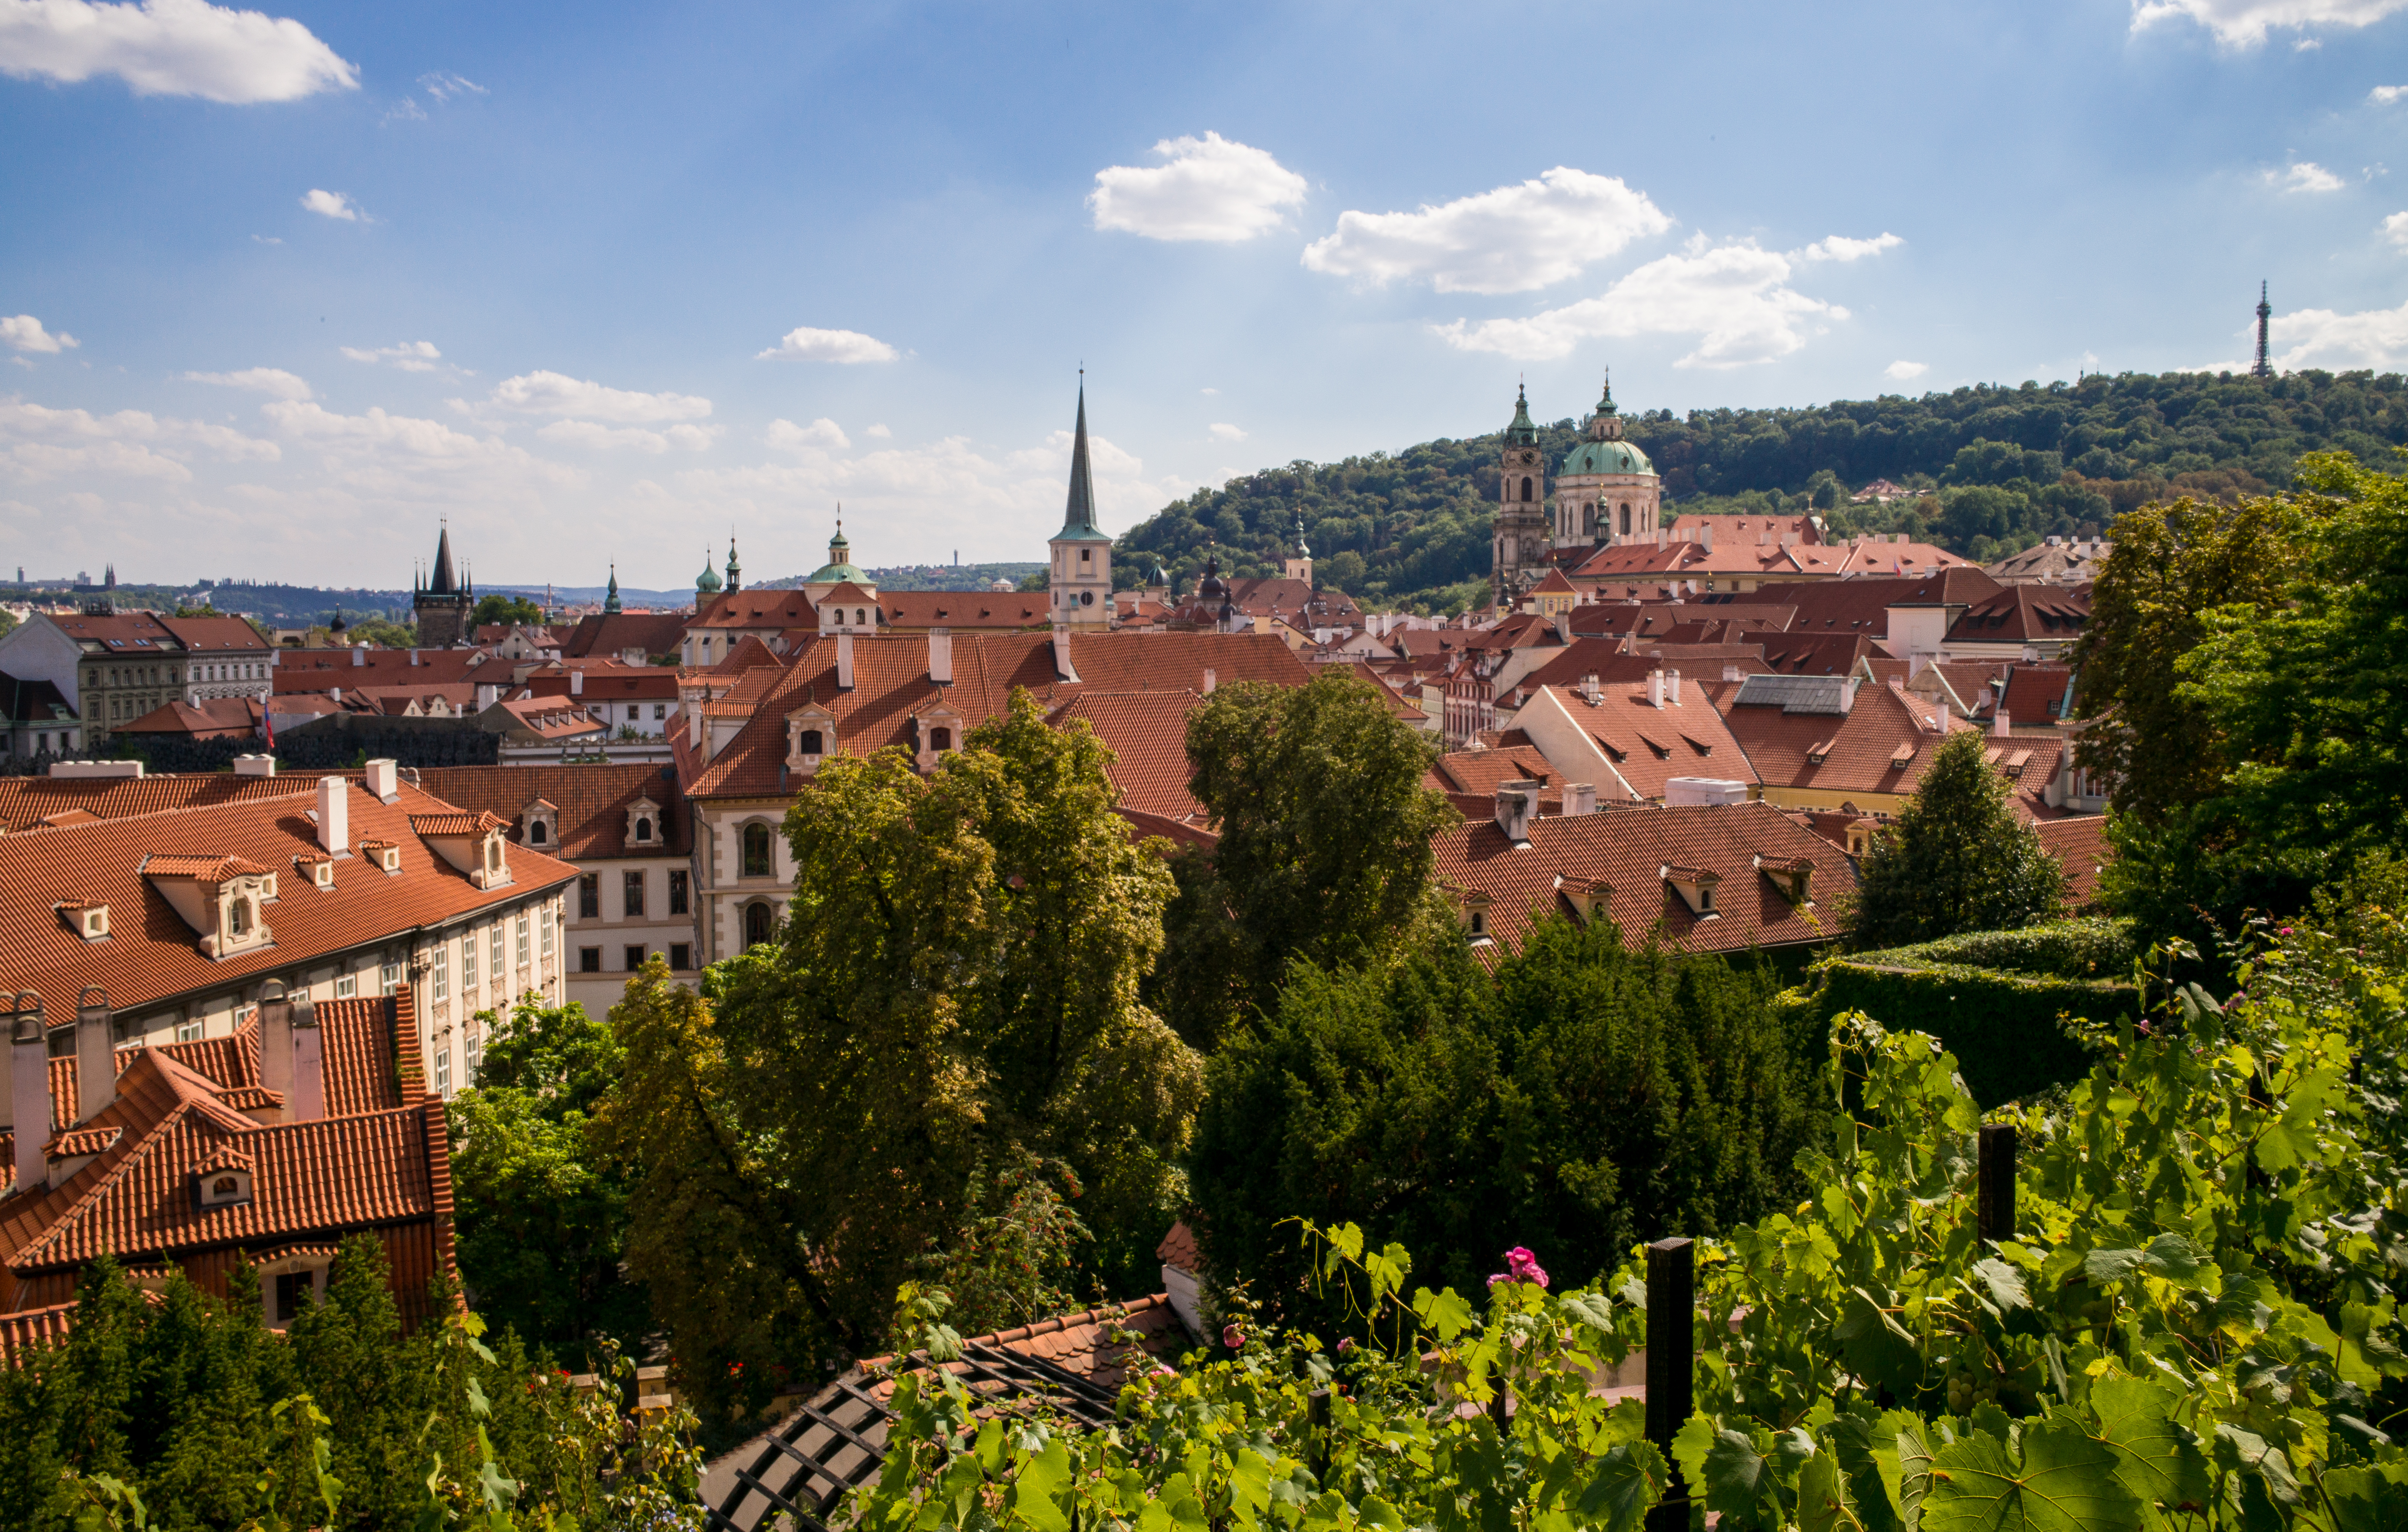
forest, architecture, hill, town, chateau, city, cityscape, panorama, summer, travel, village, europe, park, castle, prague, tourism, m, spires, saint, praga, 28, quarter, estate, leica, mala, 240, strana, czech, czechia, cesko, praha, praag, prag, summicron, lesser, nicholas, sv, petrin, greenspace, chram, kostel, milkulas, historic site, human settlement